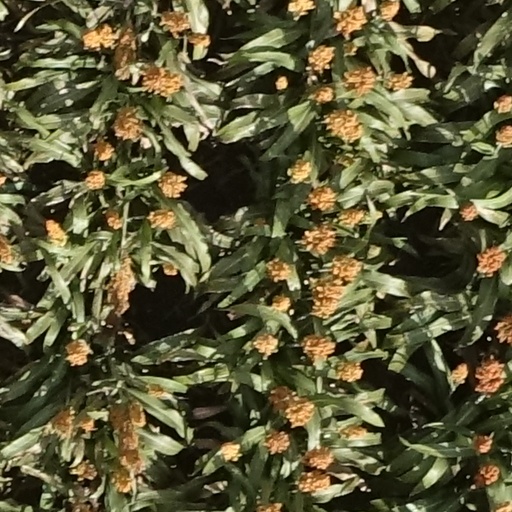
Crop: sorghum